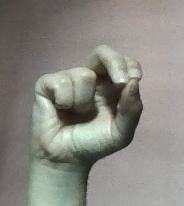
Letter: gaaf